Sodium metatungstate

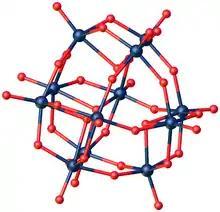
The [WO] cage. Metatungstates feature the doubly protonated derivative of this cage, i.e. [HWO].

Sodium metatungstate is the inorganic compound with the formula Na[HWO], sometimes written 3NaWO·9WO·HO. It is also referred to as sodium polytungstate (SPT). This salt has been used in the manufacture of dense aqueous solutions. Sodium metatungstate exists as white solid. The anion is the polyoxotungstate [HWO], which features six-coordinated tungsten(VI) centers interconnected with doubly- and triply bridging oxo ligands.